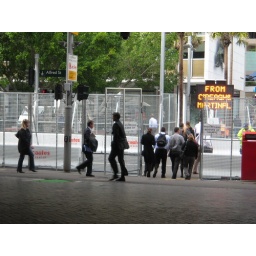
The Police let people through a gate in the fence to cross the road when there were no motorcades around